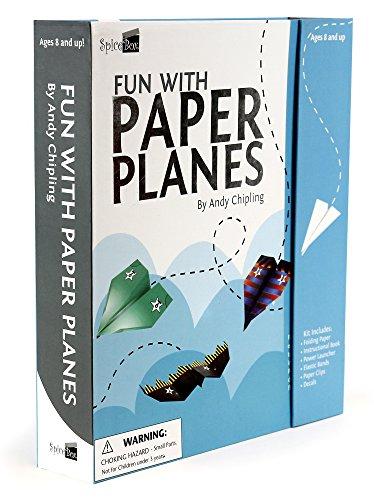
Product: Spicebox Fun with Paper Planes
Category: Toys & Games | Arts & Crafts | Craft Kits | Paper Craft
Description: Assorted stickers and decals to decorate your planes.
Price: $22.61
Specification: ProductDimensions:8.2x9.5x1.8inches|ItemWeight:1.6pounds|ShippingWeight:1.6pounds(Viewshippingratesandpolicies)|DomesticShipping:ItemcanbeshippedwithinU.S.|InternationalShipping:ThisitemcanbeshippedtoselectcountriesoutsideoftheU.S.LearnMore|ASIN:B008J1IVNK|Itemmodelnumber:10018|Manufacturerrecommendedage:8-15years